Ballard Locks

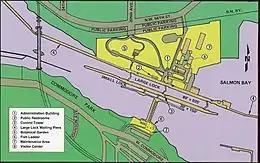
Ballard Locks and surrounding grounds

The complex includes two locks, (small) and (large). The complex also includes a spillway with six gates to assist in water-level control. A fish ladder is integrated into the locks for migration of anadromous fish, notably salmon.